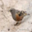
Label: bird